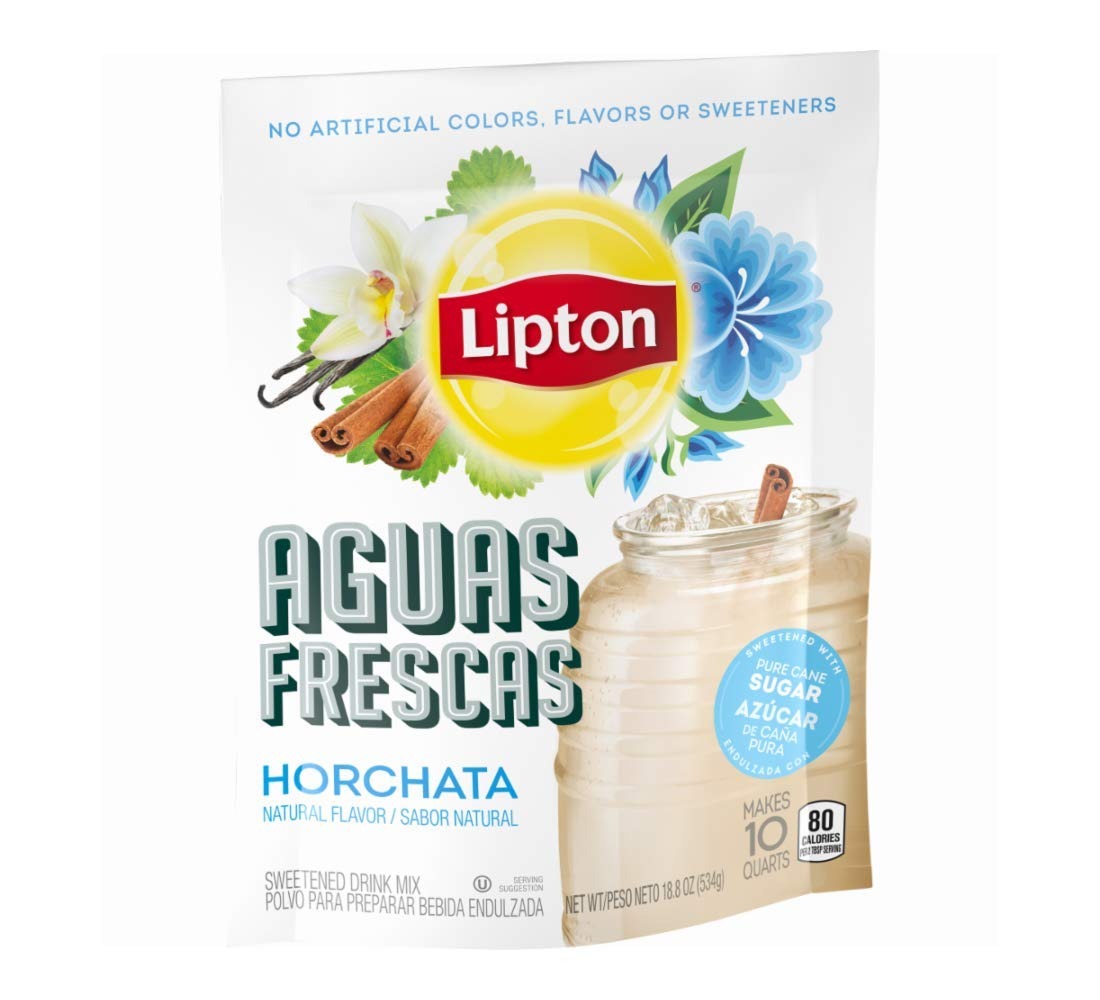
Item Name: Lipton Aguas Frescas
Bullet Point 1: Lipton Aguas Frescas, Aguas Frescas
Bullet Point 2: Aguas Frescas, lipton
Bullet Point 3: Lipton tea, Aguas Frescas
Bullet Point 4: Aguas Frescas tea
Bullet Point 5: Aguas Frescas lipton tea lipton
Bullet Point 6: Lipton Tea, lipton
Value: 115.2
Unit: Ounce

Price: 32.99